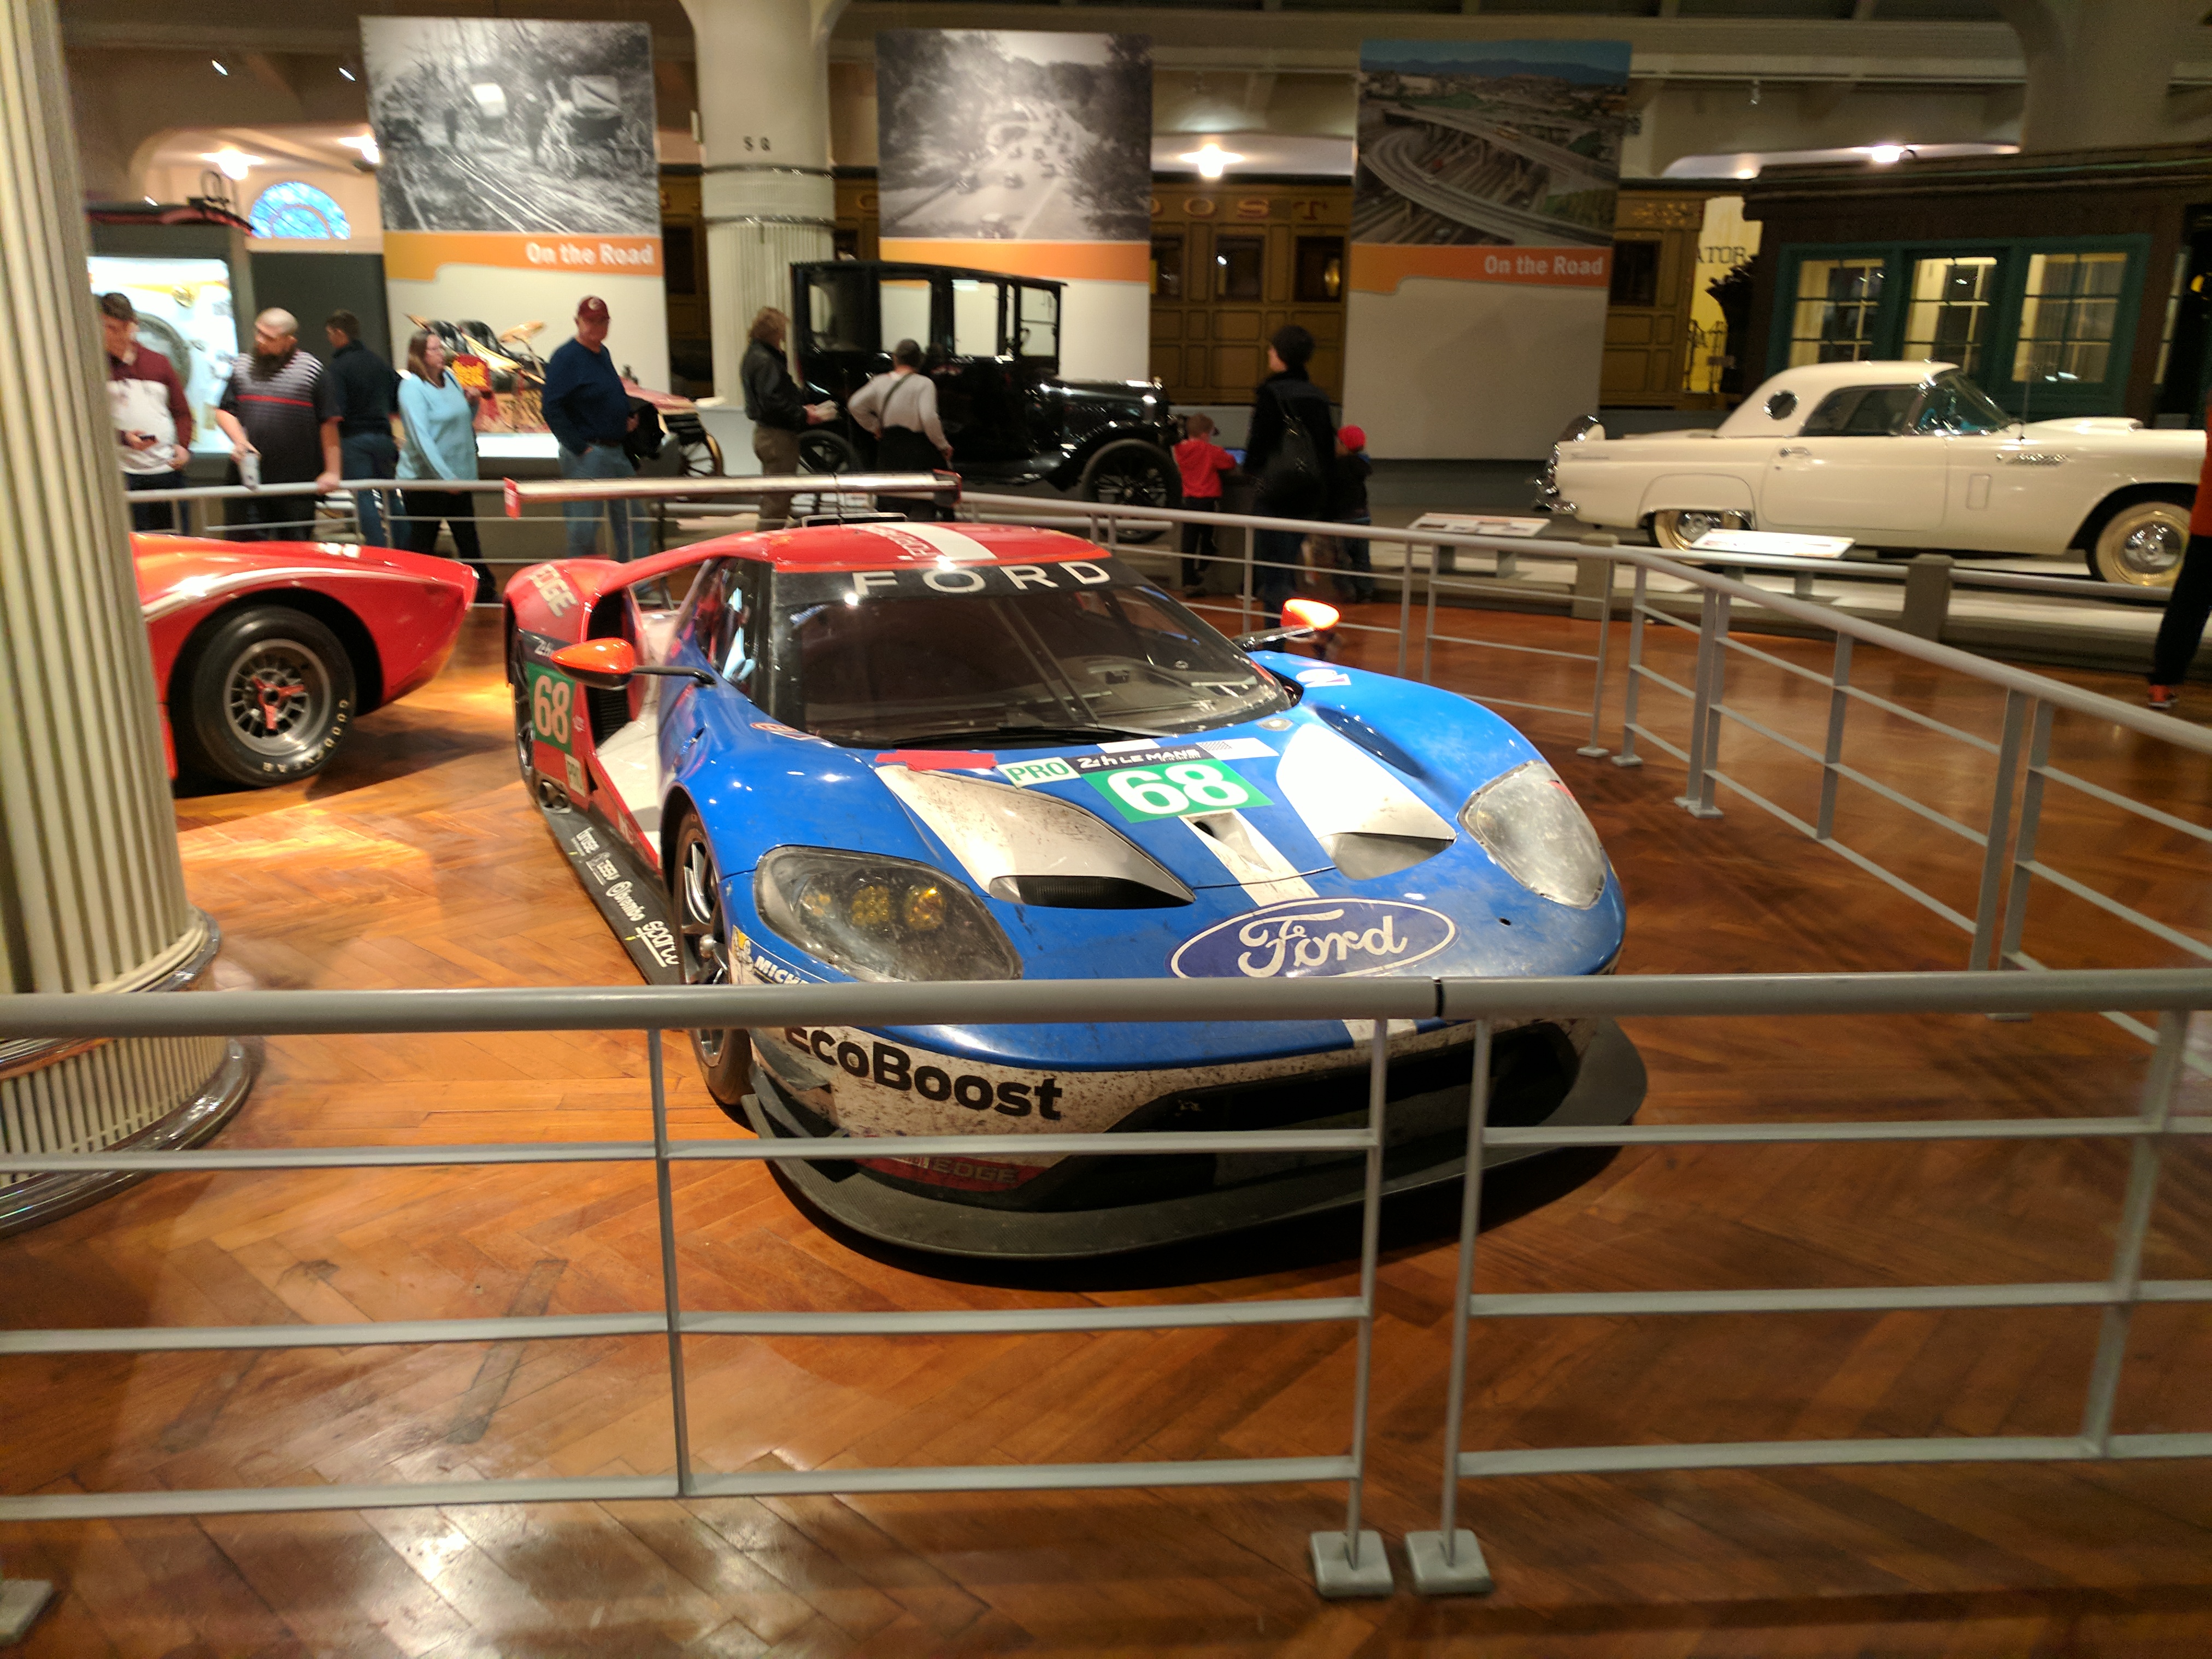
ford, museum, car, cars, auto, automobile, automobiles, machine, machines, sports car, vehicle, supercar, race car, performance car, automotive design, coupe, auto show